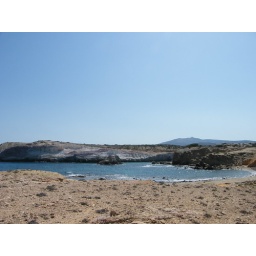
You can wade across from Antiparos, carrying clothes and water above your head.